Bougey

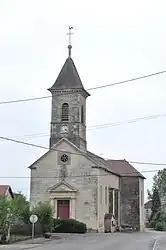
The church in Bougey

Bougey is a commune in the Haute-Saône department in the region of Bourgogne-Franche-Comté in eastern France.